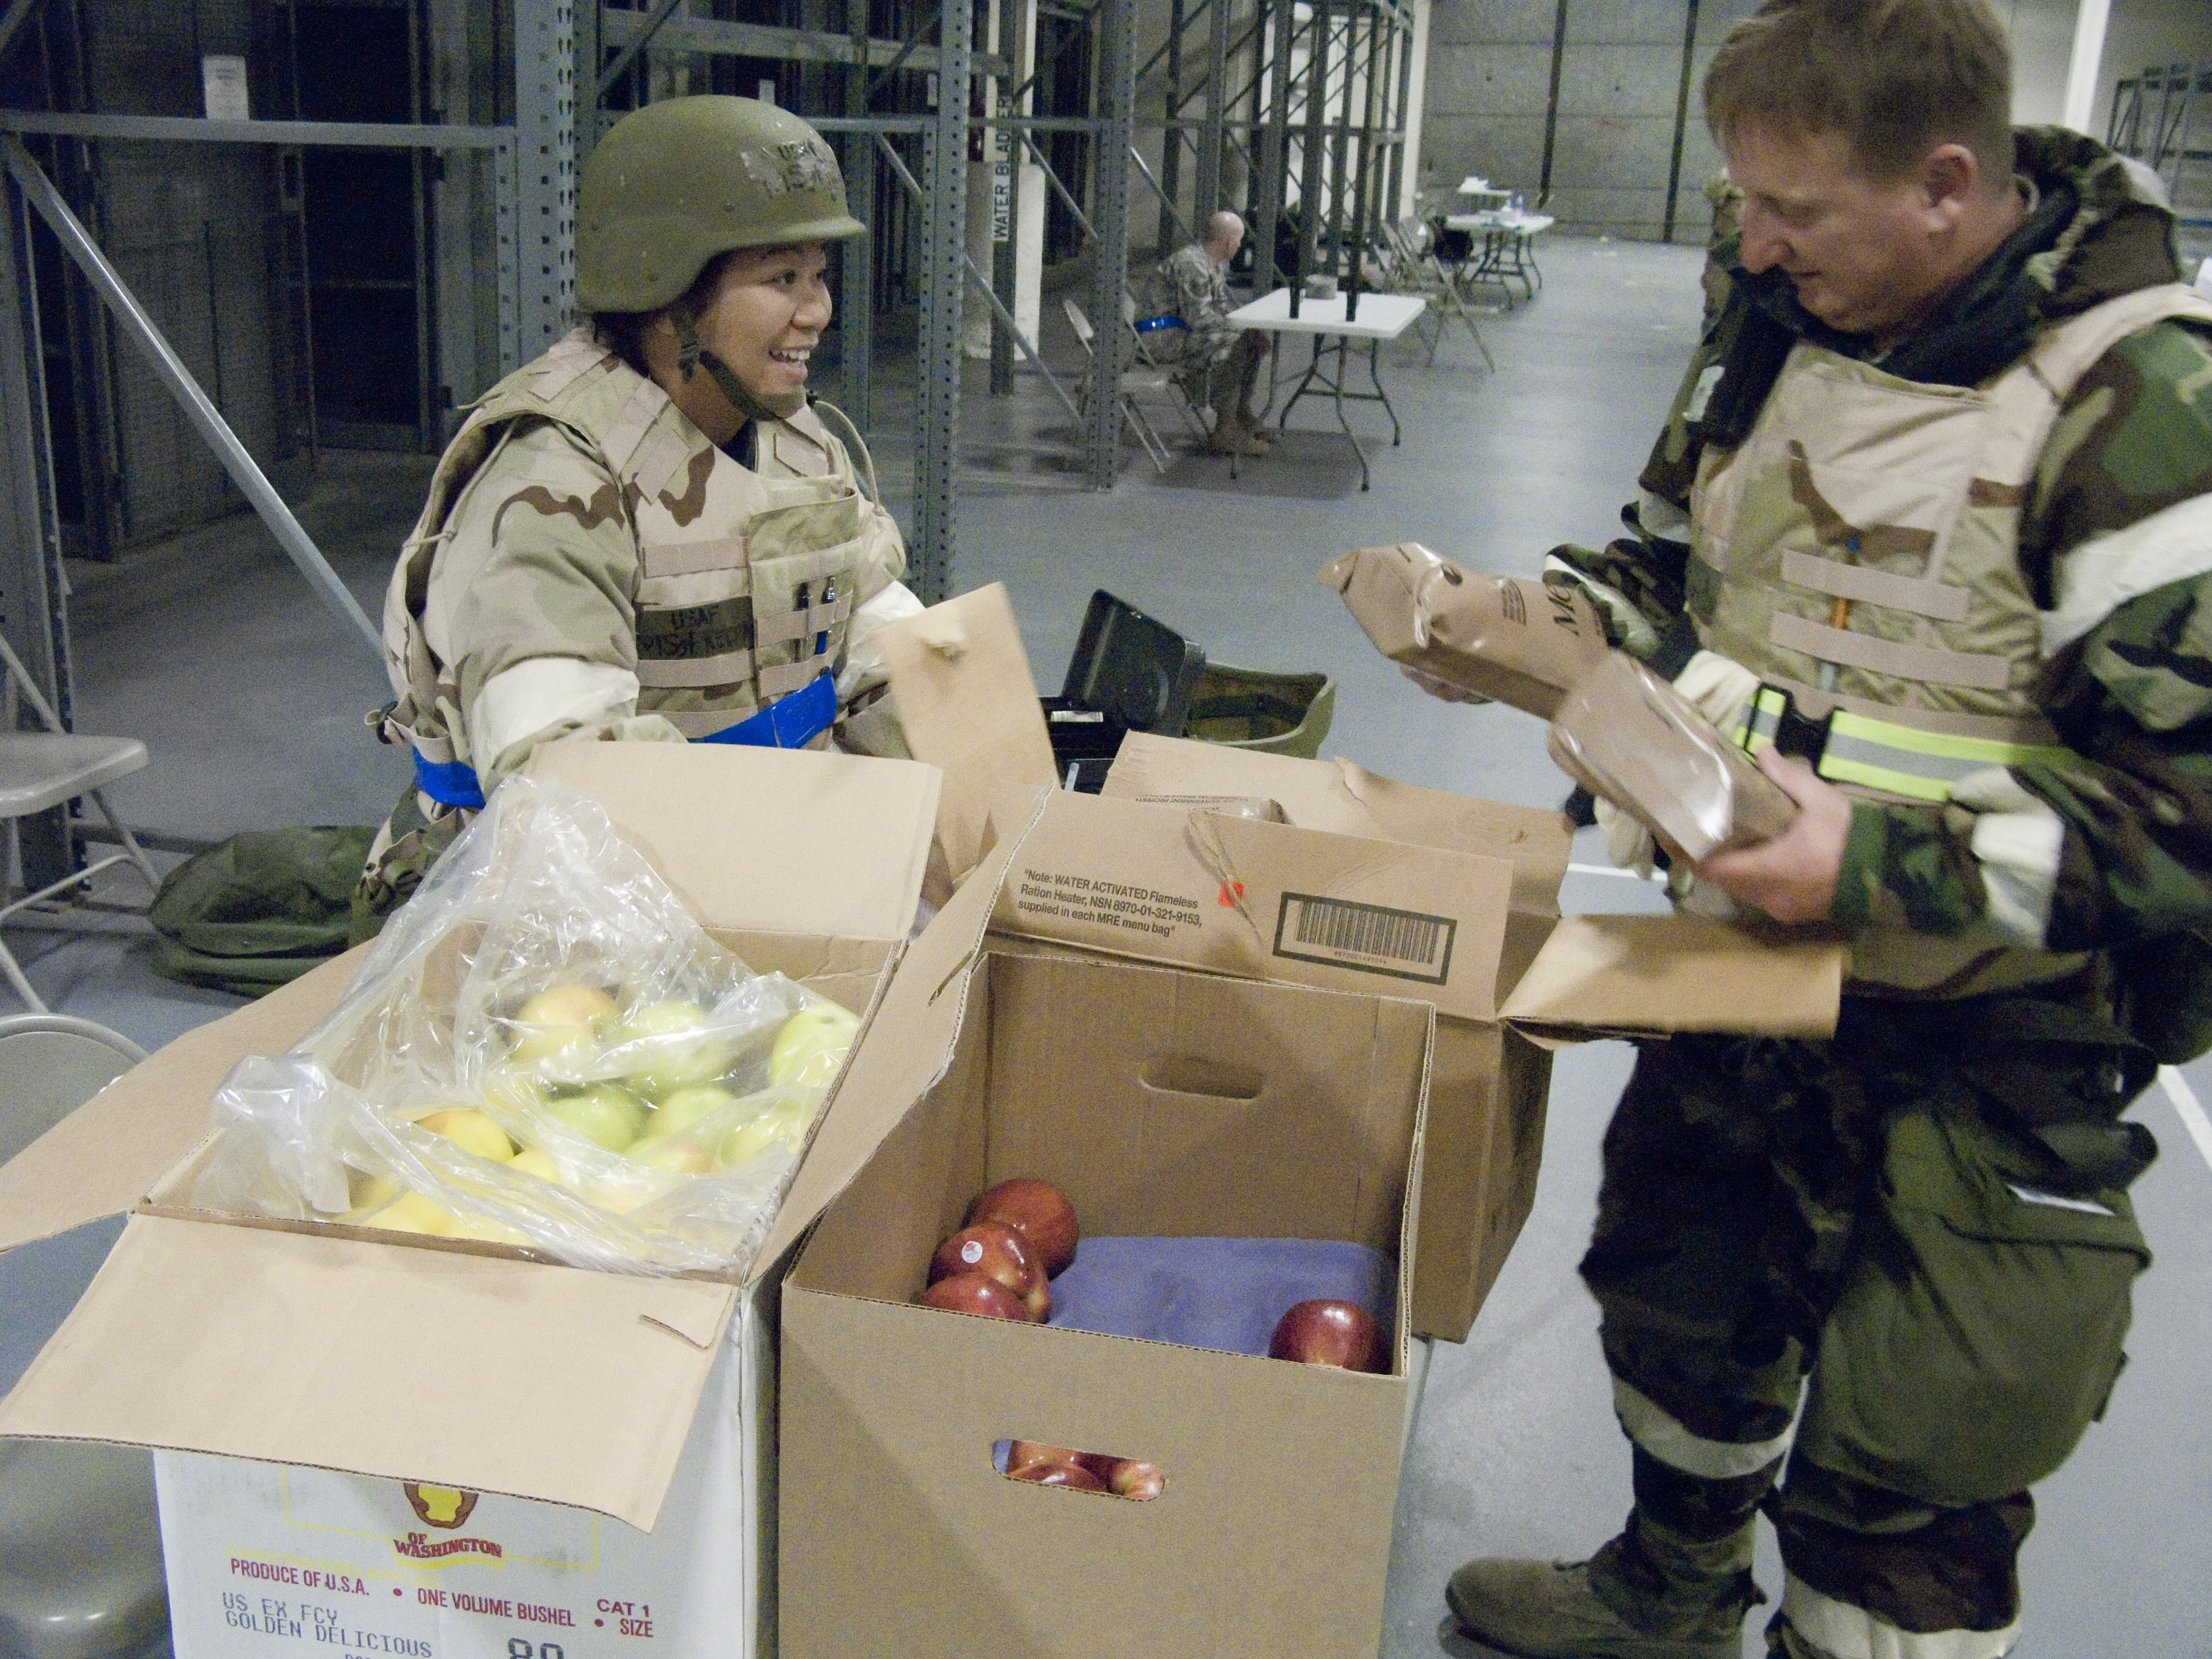
military, airforce, soldier, army, profession, bayarea, staff